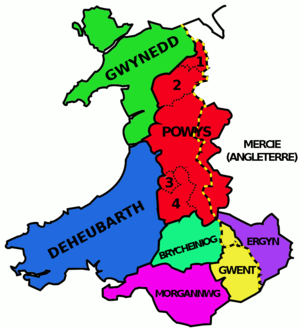
Anciens royaumes du Pays de Galles avec détail sur les sous-royaumes du Powys Auteur
Aristobule de Britannia est un saint du catholicisme romain et du christianisme orthodoxe, nommé dans des listes attribuées à Hippolyte de Rome ou à Dorothée de Tyr le siècle suivant, comme l'un des 70 disciples de Jésus qui aurait été, au Iᵉʳ siècle, le premier évêque de la province romaine de Britannia. Le même type d'informations figure dans toutes les autres listes des 70 disciples. Pour la tradition chrétienne, c'est le premier évangélisateur de la Grande-Bretagne avec Joseph d'Arimathie. Selon Dorothée de Tyr, ce sont les gens de sa résidence de Rome qui sont salués par l'apôtre Paul de Tarse dans l'Épître aux Romains. Il figure par la suite dans les martyrologes et les Calendriers des saints de la « Grande Église » et donc de l'Église catholique.
Le royaume de Powys est un royaume médiéval situé dans l'est de l'actuel Pays de Galles.